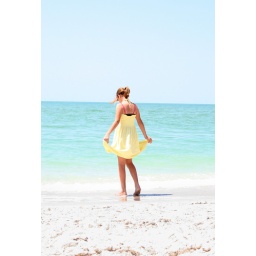
the girl in yellow